Crucifixion and Last Judgement diptych

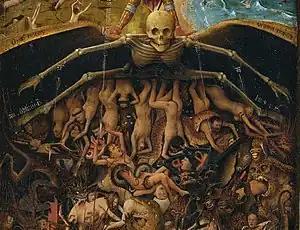
A personification of death spreads its skeletal wings over the fallen and damned, a number of whom can be identified by their headdress as members of the clergy.

Pächt compares the scene to a medieval bestiary, comprising a "whole fauna of zoomorphic fiends". Van Eyck's hell is inhabited by demonic monsters whose only visible features are often "their glittering eyes and the white of their fangs". The sinners fall head first into their torment, at the mercy of devils taking recognisable forms such as rats, snakes and pigs, as well as a bear and a donkey. Daringly, van Eyck shows kings and members of the clergy among those condemned to hell.